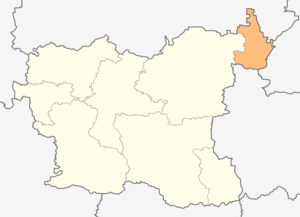
Letnitsa est une obchtina de l'oblast de Lovetch en Bulgarie.